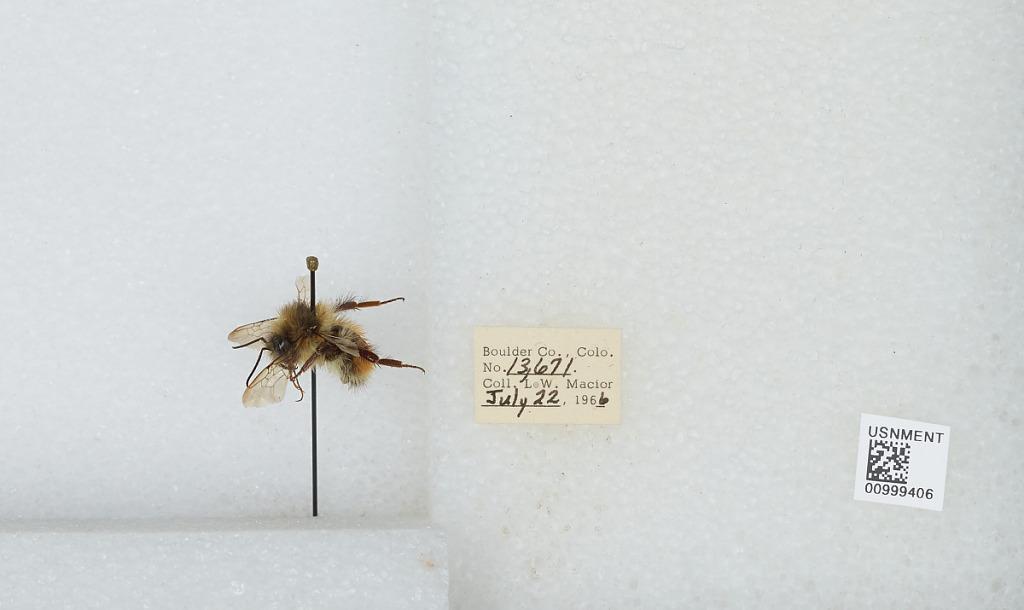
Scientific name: Bombus (Pyrobombus) melanopygus Nylander
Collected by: L. Macior
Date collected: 1966-7-22
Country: United States
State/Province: Colorado
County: Boulder
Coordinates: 40.015, -105.27